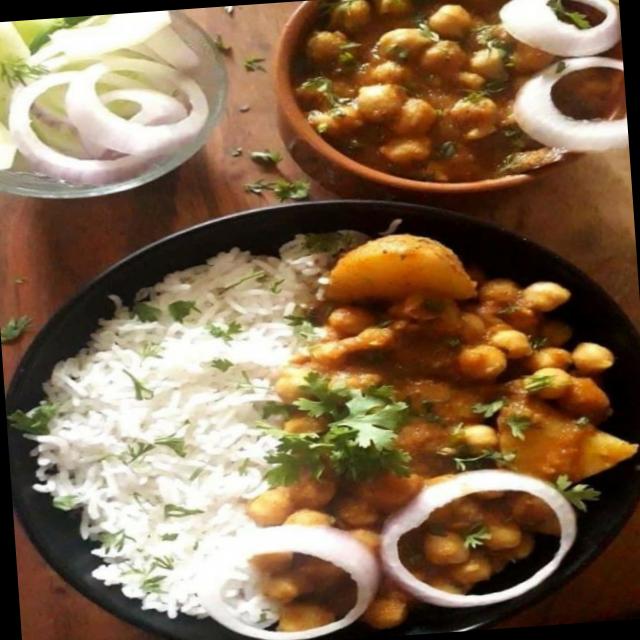
Dish: chole